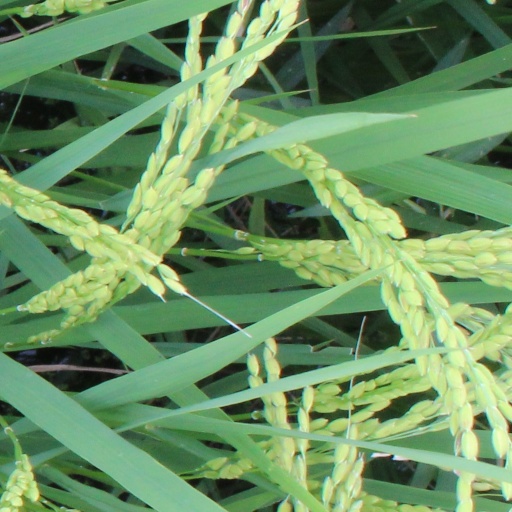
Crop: rice